Hambantota International Port

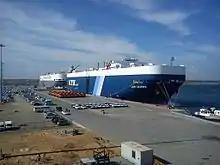
Hambantota Port

The Sri Lankan government contracted with China Merchants Group, one of that country's state-owned enterprises, to build the port. The port was constructed in two phases.